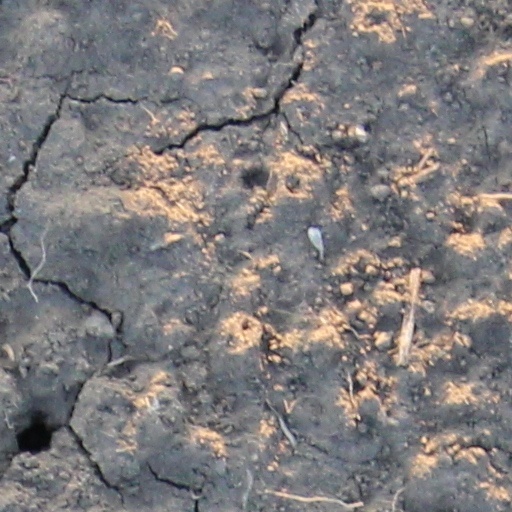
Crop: wheat